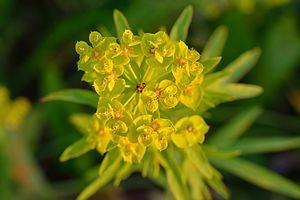
L'euphorbe ésule ou euphorbe âcre est une espèce de plantes herbacées de la famille des Euphorbiaceae.